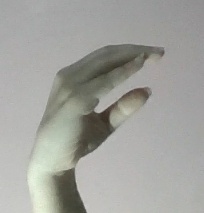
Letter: jeem